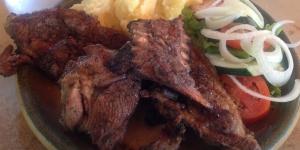
ovejo cordero o chivo asado